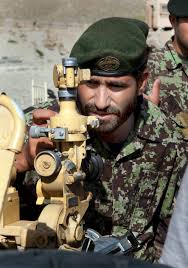
Label: Self Propelled Artillery